Howard High School (Maryland)

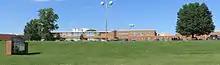
Howard High School - (2015)

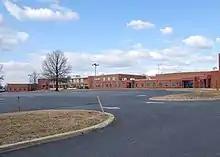
The school underwent extensive renovations in 2006.

At the opening of the 2006-2007 school year, Howard completed its renovations, which included a brand new cafeteria attached to an atrium, two new wings on opposite ends on the school, an auxiliary gym (in which the previous cafeteria was positioned), and a new track around the football field. The renovation also provided the Art and Science Department with a darkroom and several laboratories. At the end of the same school year, Howard placed a copper statue of a lion overlooking the Stadium Field.